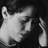
Emotion: sad